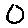
Label: 0